History of Sydney

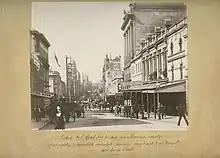
King Street in 1888

The first government established in Sydney after 1788 was an autocratic system run by an appointed governor – although English law was transplanted into the Australian colonies by virtue of the doctrine of reception, thus notions of the rights and processes established by the "Magna Carta" of 1215 and the "Bill of Rights" of 1689 were brought from Britain by the colonists. Agitation for representative government began soon after the settlement of the colonies.